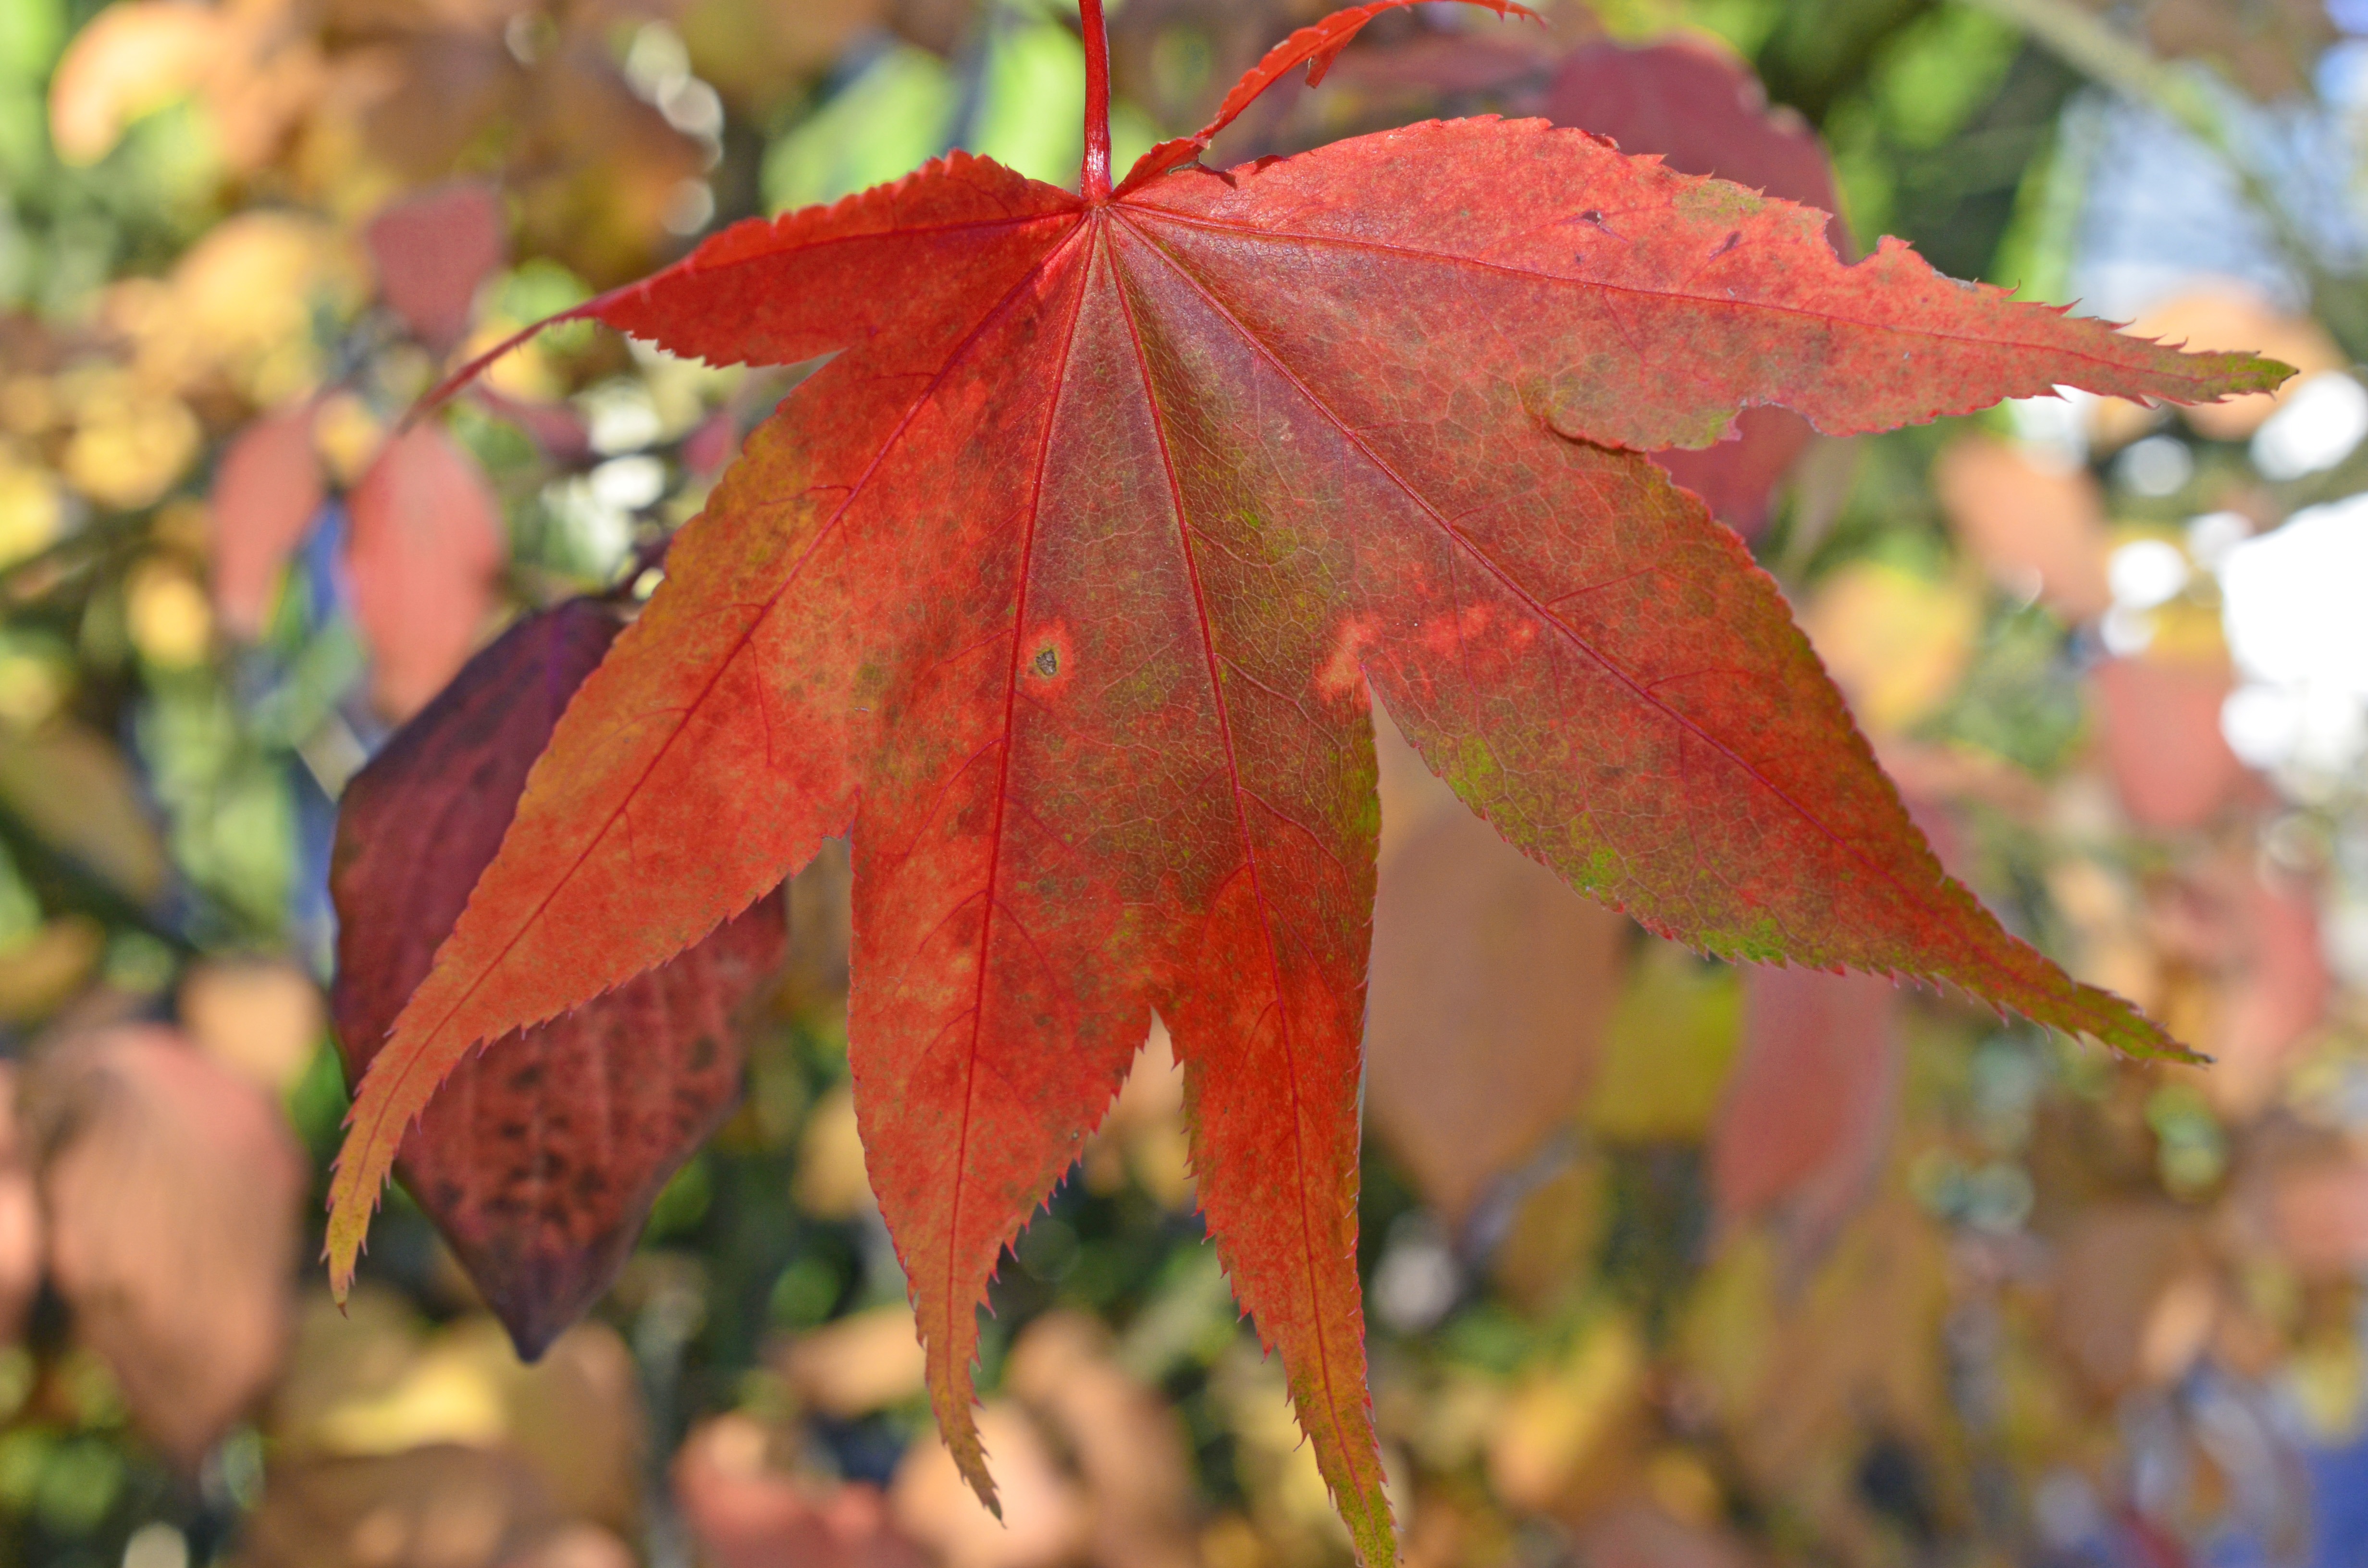
tree, nature, forest, branch, plant, sun, leaf, flower, red, autumn, botany, season, maple tree, maple leaf, leaves, shrub, sunbeam, flowering plant, woody plant, land plant